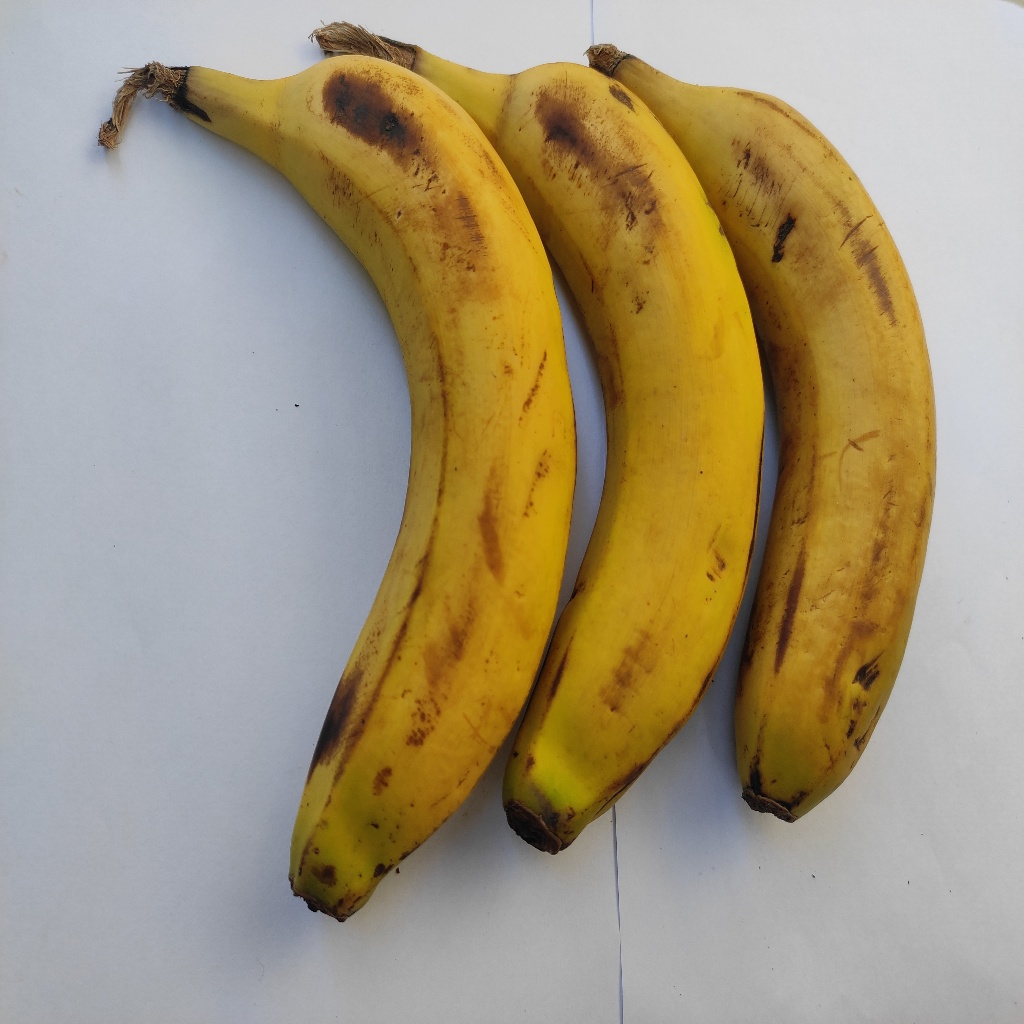
Crop: banana
Quality class: Class_B